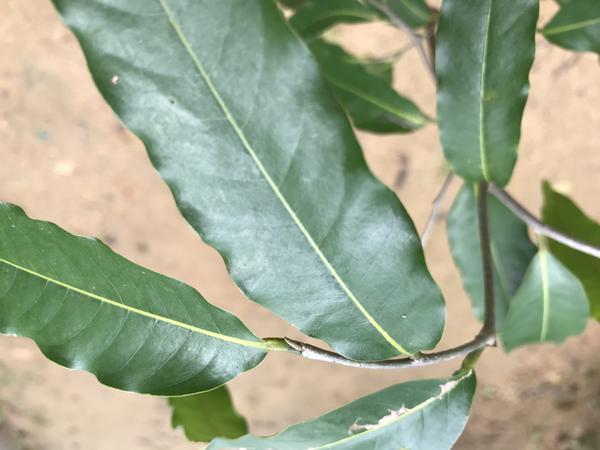
Plant: Ashoka